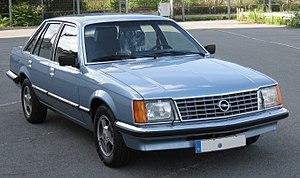
L'Opel Senator est une routière produite par le constructeur automobile allemand Opel. Elle a été commercialisée sous deux générations uniquement en Europe entre 1978 et 1993.